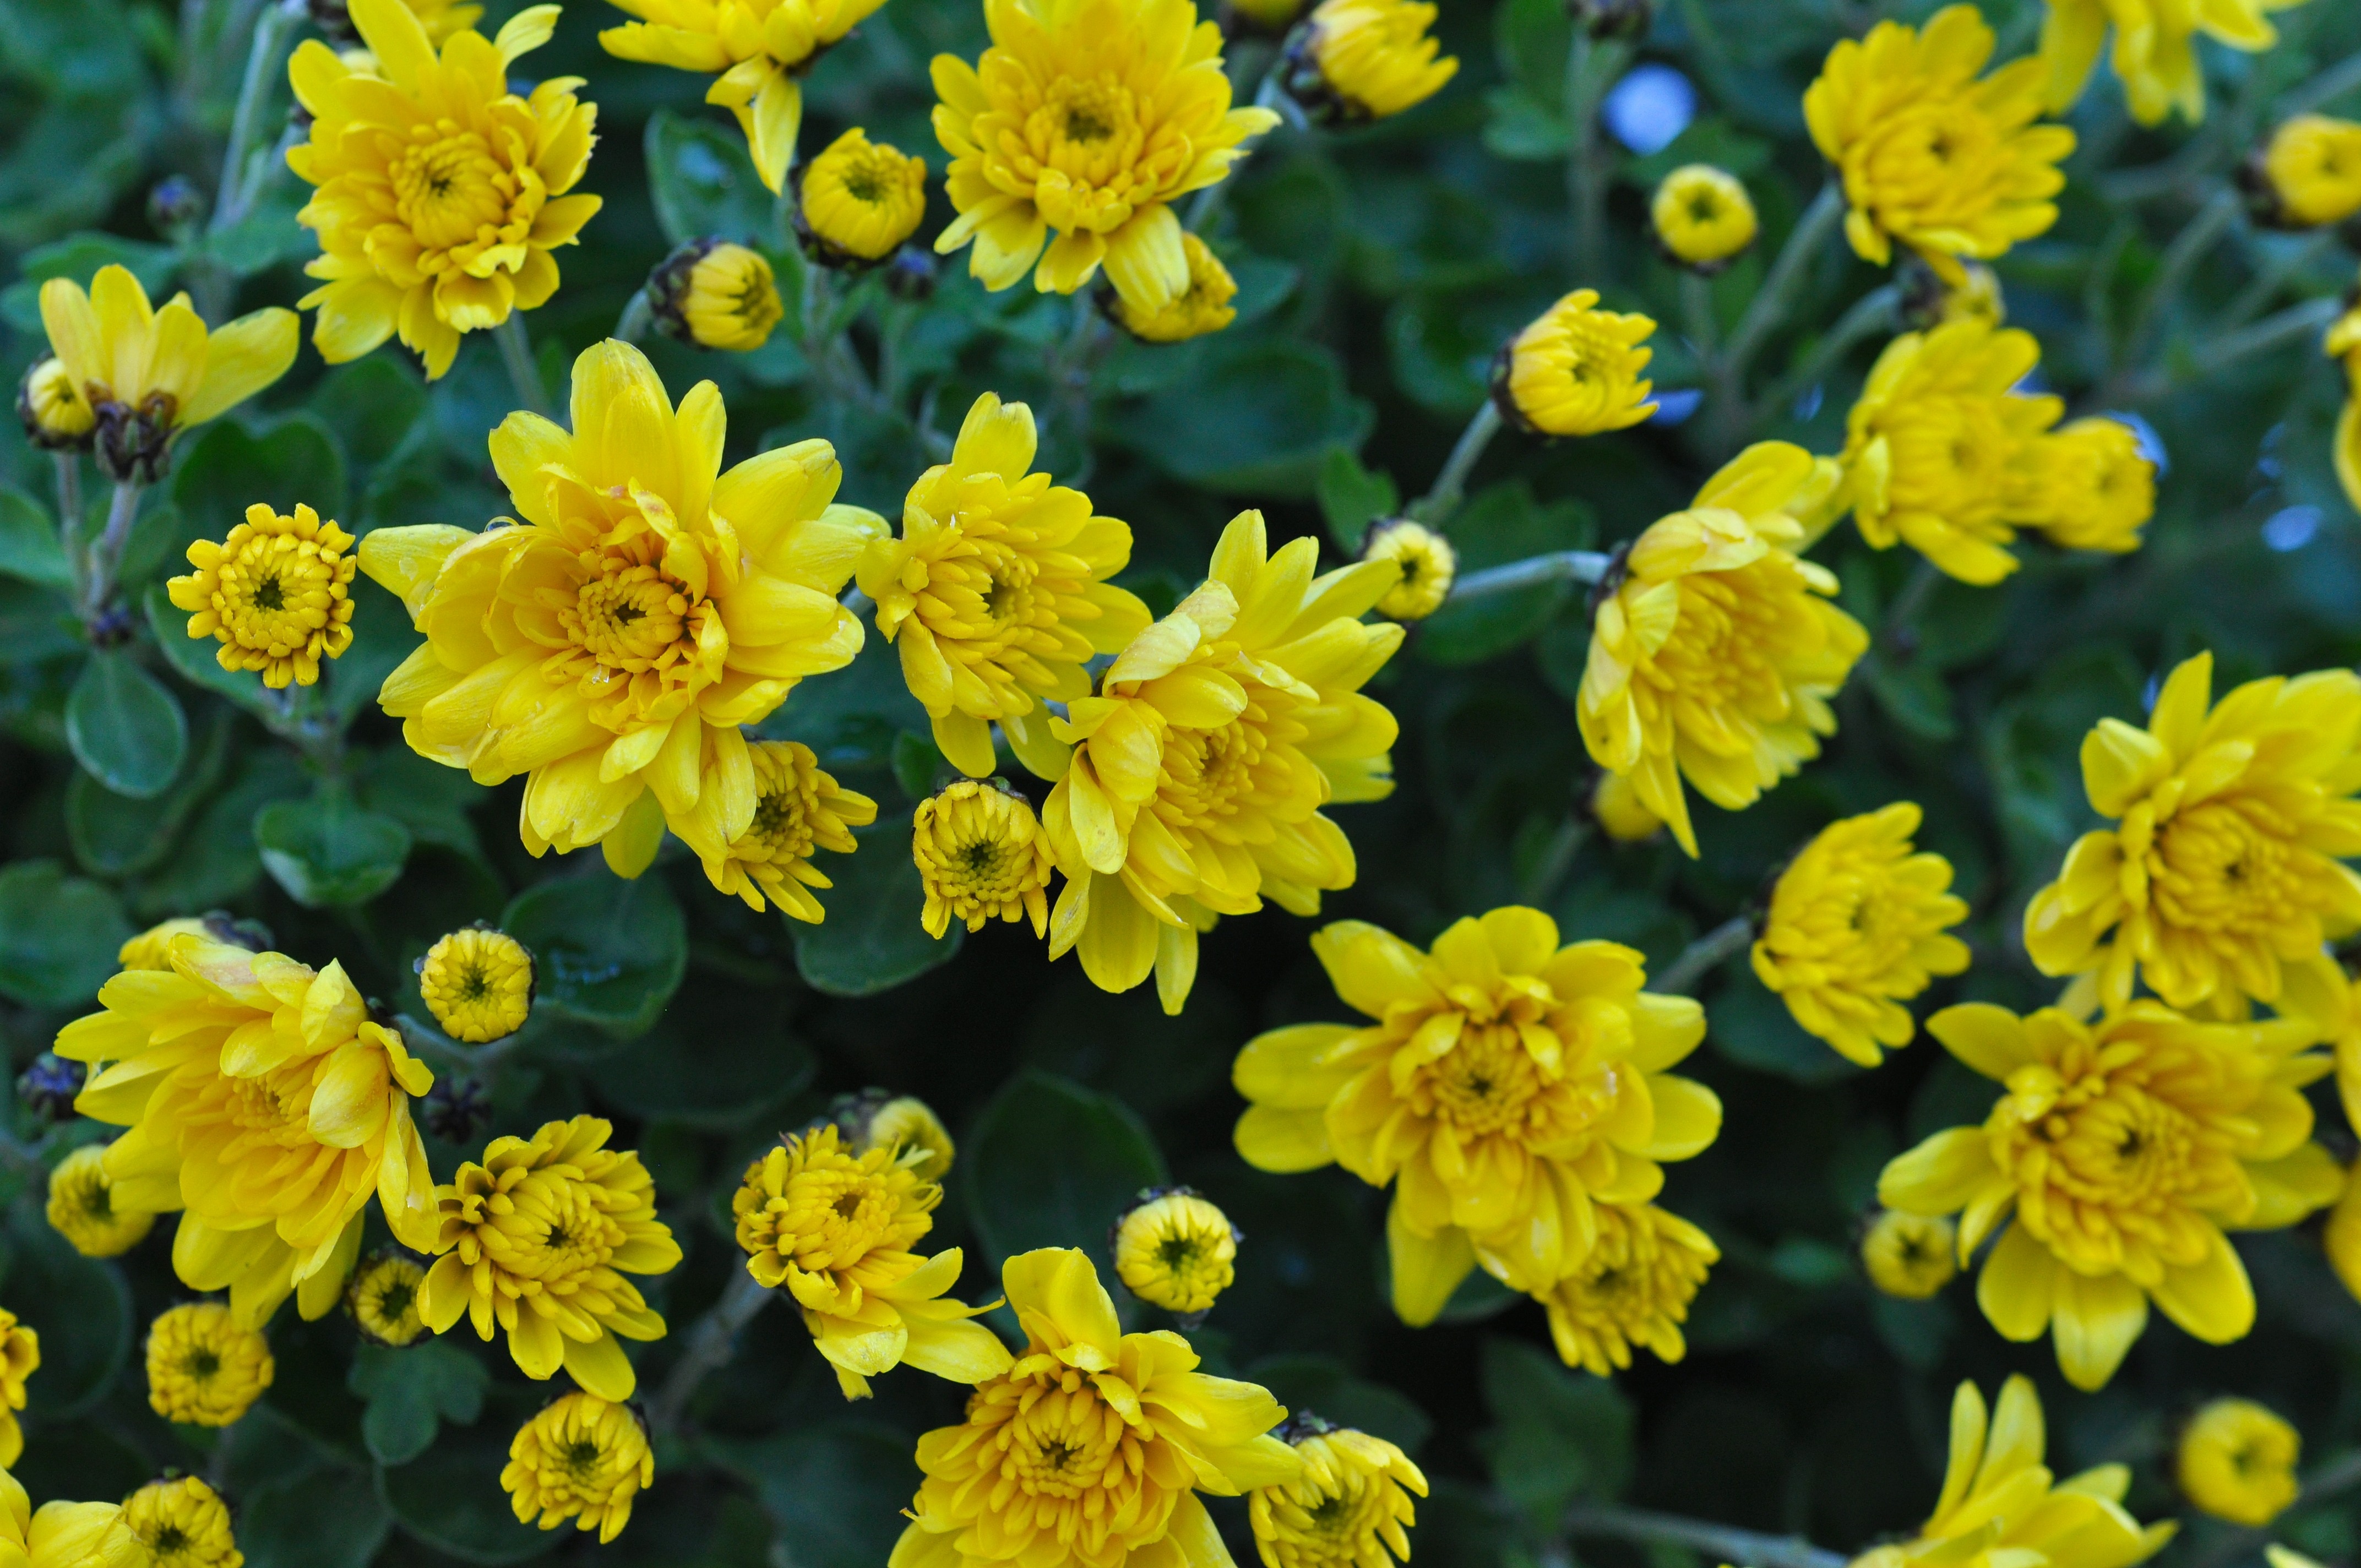
plant, flower, herb, macro, yellow, flora, wildflower, shrub, narcissus, chrysanthemum, mustard, flowering plant, daisy family, annual plant, land plant, alyssum